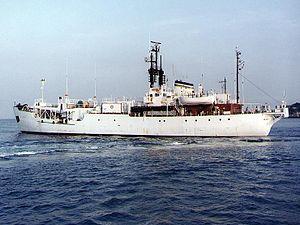
L'USS Scorpion (SSN-589) est un sous-marin nucléaire d'attaque américain de la classe Skipjack et le sixième bâtiment de l'US Navy à porter ce nom. Le Scorpion est perdu en mer le 22 mai 1968, avec 99 marins à son bord, dans des circonstances toujours floues. L'USS Scorpion est l'un des deux sous-marins nucléaires que l'US Navy ait perdus, le second étant l'USS Thresher. Il est l'un des quatre sous-marins à avoir mystérieusement disparu en 1968 ; les autres étant le sous-marin israélien INS Dakar, le sous-marin français Minerve et le sous-marin soviétique K-129.